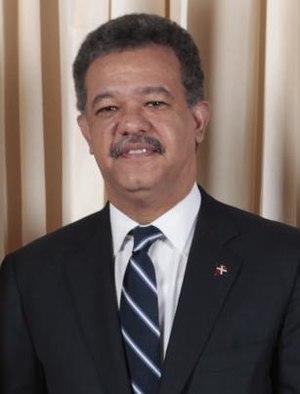
Leonel Fernández Reyna, né à Saint-Domingue le 26 décembre 1953, est un homme d'État, écrivain, intellectuel, avocat et docteur en droit dominicain. Il a été président de la République à deux reprises, du 16 août 1996 au 16 août 2000, puis du 16 août 2004 au 16 août 2012.
L'élection présidentielle dominicaine de 2020 a lieu le 5 juillet afin d'élire le président et le vice-président de la République dominicaine. Des élections législatives et sénatoriales ont lieu en même temps que le premier tour.
Des élections parlementaires se sont tenues en République dominicaine le 16 mai 2010.